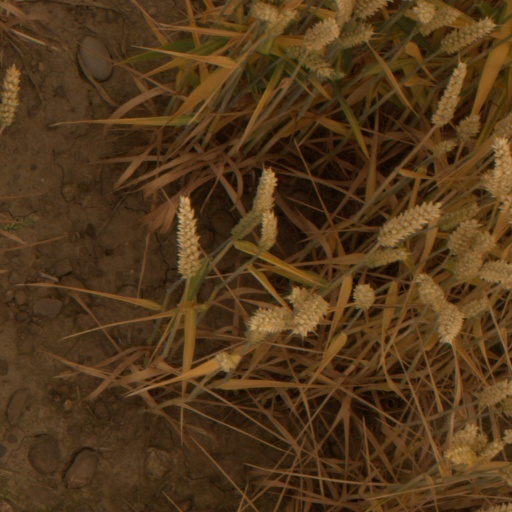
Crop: wheat